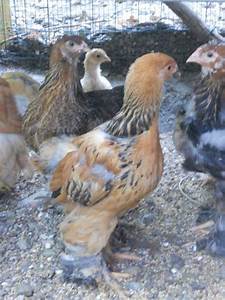
Label: chicken